Charles Turzak

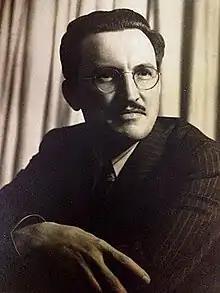

Charles Turzak (August 20, 1899 – January 31, 1986) was an American artist, known primarily for his modernist woodblock prints, particularly works depicting American historical subjects, including his best-known work "Abraham Lincoln: Biography in Woodcuts" (1933).